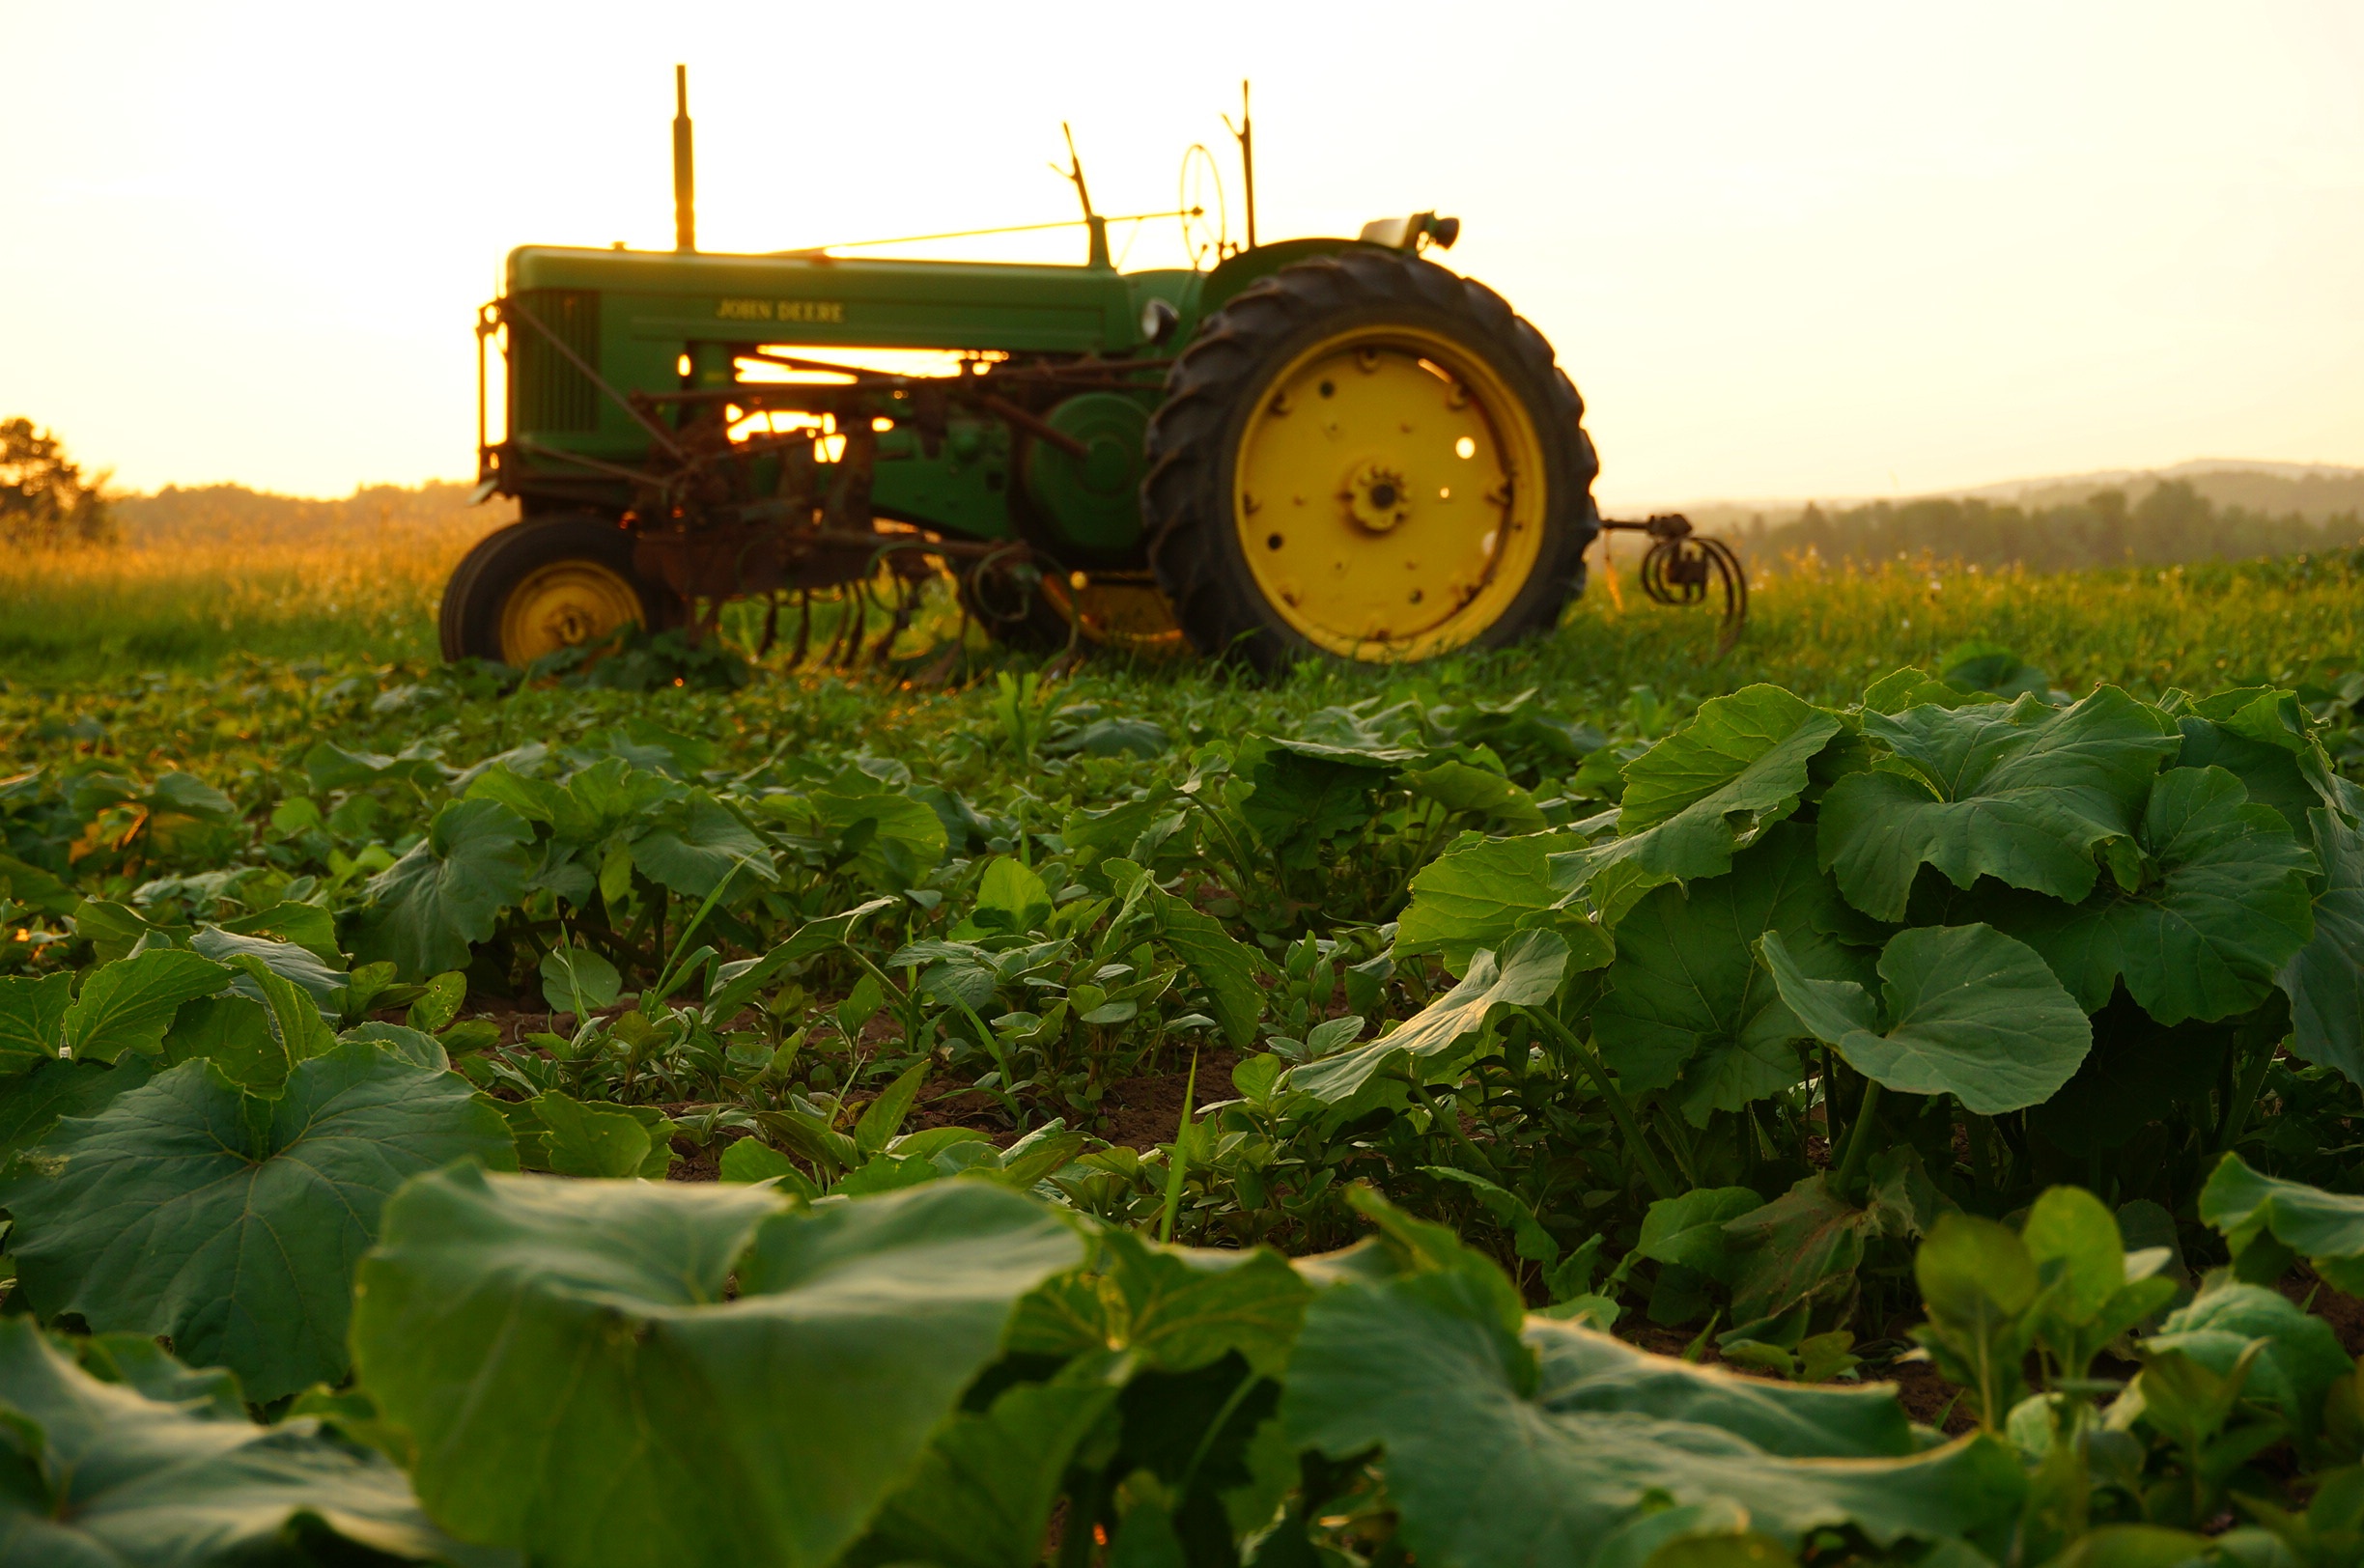
plant, tractor, field, farm, flower, summer, green, farming, harvest, vehicle, crop, pumpkin, soil, agriculture, farmer, cultivated, rural area, john deere